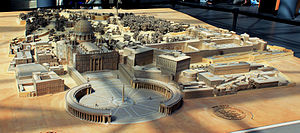
Vatikanstaten / Galleri
Vatikanstaten er en uafhængig stat midt i byen Rom. Vatikanstaten er med sine 44 hektar og 1.000 indbyggere verdens mindste land målt på areal såvel som antal indbyggere.